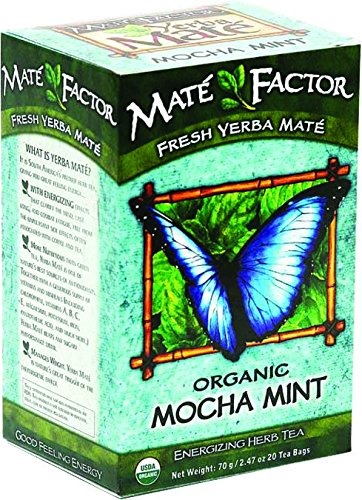
Item Name: Yerba Mate - The Mate Factor Orrganic Yerba Mate, Mocha Mint, 24 ea
Value: 24.0
Unit: Count

Price: 9.15